Malkia

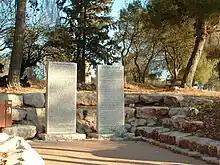
Independence War Memorial in Malkia

Malkia is a kibbutz in northern Israel. Located near the Lebanese border and Kiryat Shmona, it falls under the jurisdiction of Upper Galilee Regional Council. In it had a population of .